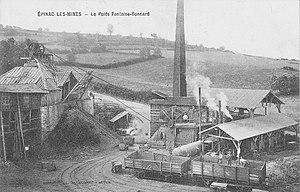
Le puits Fontaine-Bonnard (Houillères d’Épinac, France).
Les Houillères d'Épinac sont des mines de charbon situées sur la commune d'Épinac et ses environs dans le département de Saône-et-Loire et la région de Bourgogne-Franche-Comté. Ces mines seront exploitées dès le milieu du XVIIIᵉ siècle sur une surface de 3 435 ha.